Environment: real
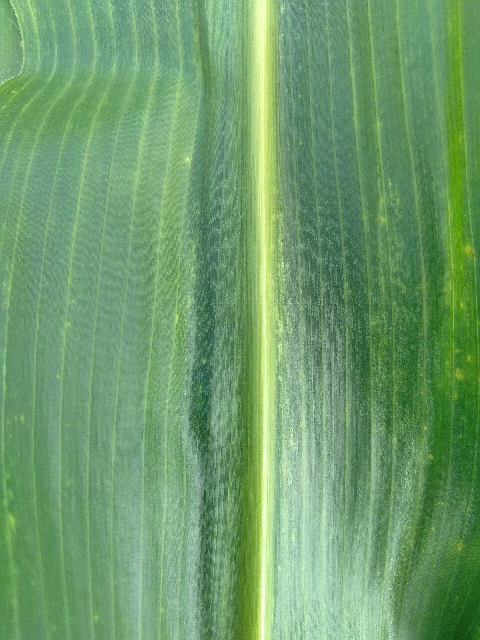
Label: lethal_necrosis